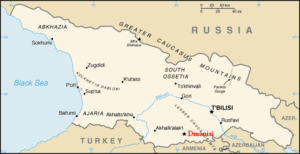
Homo georgicus
Fundstedet af Homo georgicus i Dmanisi i det sydlige Georgien
Homo georgicus er en hominin i slægten Homo fra Dmanisi, Georgien. De første fossile kranier og kæber blev fundet i 1991 af den georgiske antropolog og arkæolog David Lordkipanidze. Også i 1999 og 2001 blev der gjort fund af bl.a. et delvist skelet. Fossilerne synes mellemliggende mellem Homo habilis og Homo erectus og er omkring 1,8 millioner år gamle.